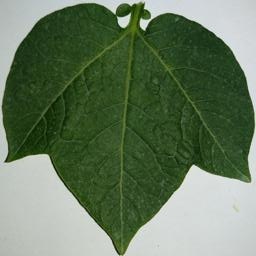
Etiqueta: Sana